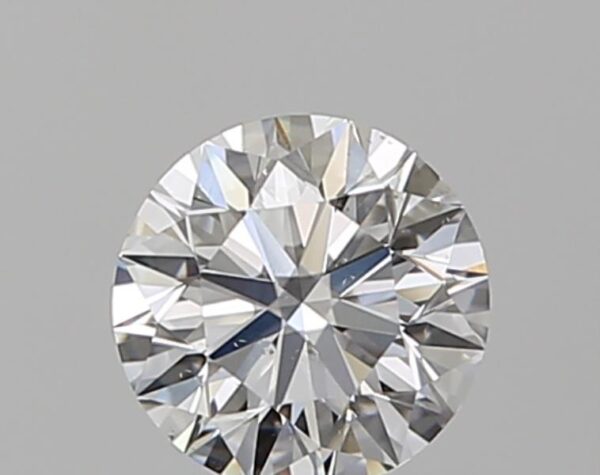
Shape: round
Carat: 0.5
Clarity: VS2
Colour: E
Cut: EX
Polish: EX
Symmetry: EX
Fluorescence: N
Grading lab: GIA
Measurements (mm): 5.04 x 5.07 x 3.16